Presidency of Bashar al-Assad

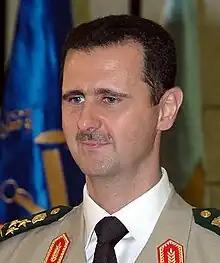
Assad in 2004

After the death of Hafez al-Assad on 10 June 2000, the Constitution of Syria was amended. The minimum age requirement for the presidency was lowered from 40 to 34, which was Bashar's age at the time. Assad contested as the only candidate and was subsequently confirmed president on 10 July 2000, with 97.29% support for his leadership. In line with his role as President of Syria, he was also appointed the commander-in-chief of the Syrian Armed Forces and Regional Secretary of the Ba'ath Party. A series of state elections were held every seven years which Assad won with overwhelming majority of votes. The elections are unanimously regarded by independent observers as a sham process and boycotted by the opposition. The last two elections – held in 2014 and 2021 – were conducted only in areas controlled by the Syrian government during the country's ongoing civil war and condemned by the United Nations.